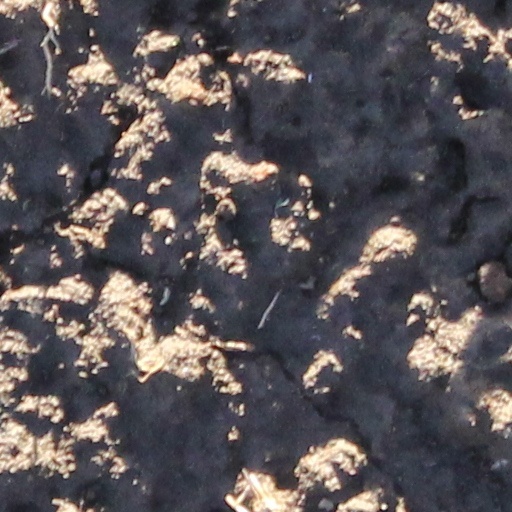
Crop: wheat